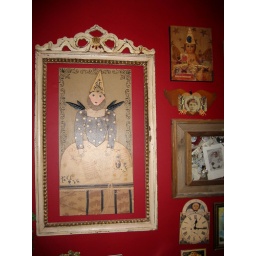
Bedroom wall trio pieces by Irene Gates. Antique craved frame. Shadow box collage.